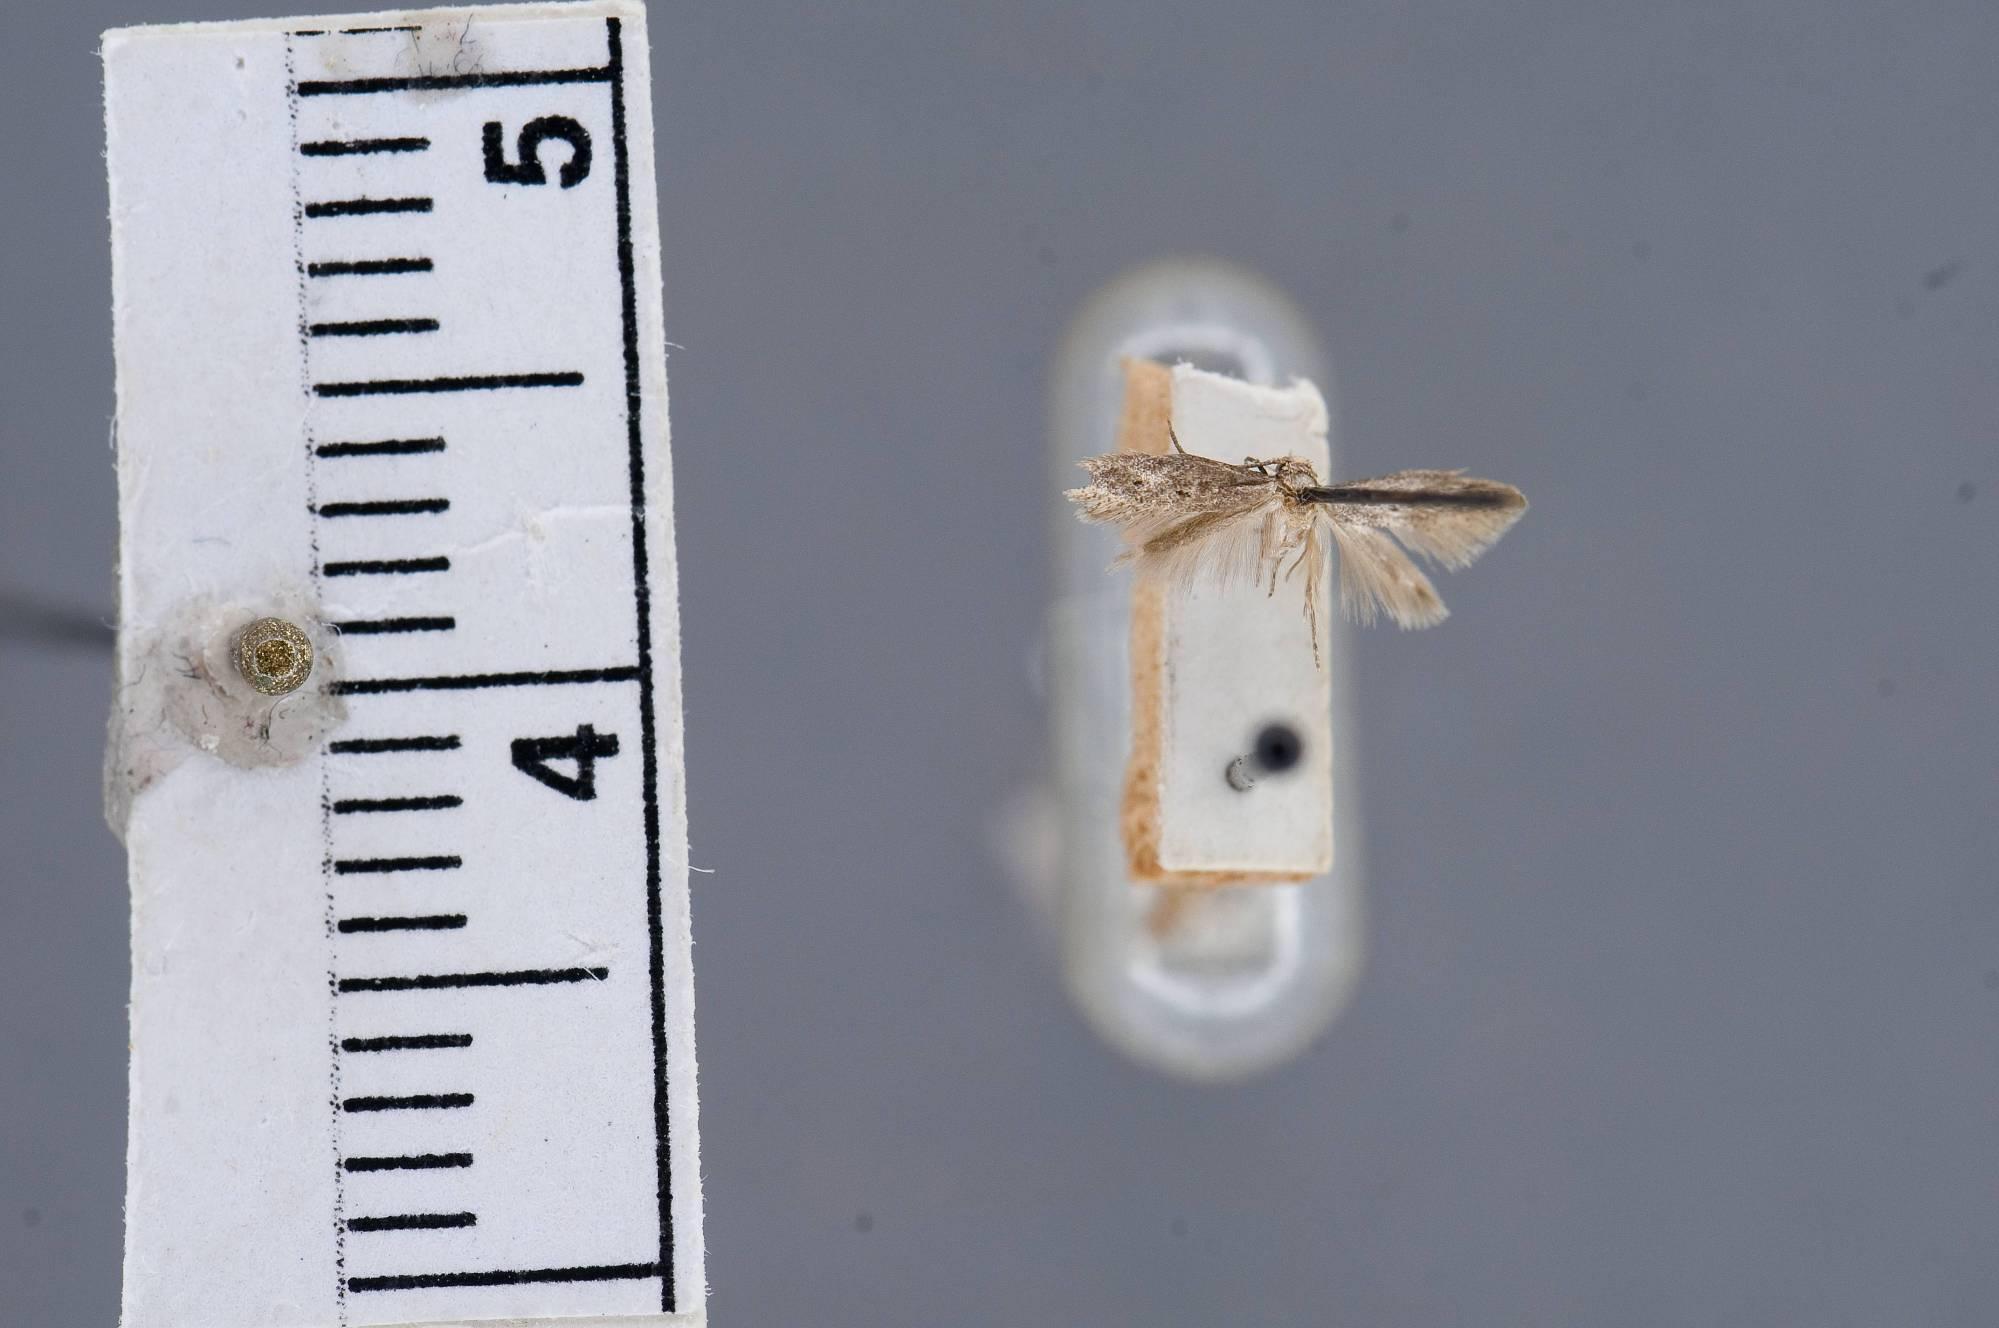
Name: Swezeyula lonicerae
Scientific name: Swezeyula lonicerae Zimmerman & Bradley, 1950
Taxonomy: Animalia, Arthropoda, Insecta, Lepidoptera, Glossata, Elachistidae, Elachistinae
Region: O. H. Swezey
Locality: Makiki Valley, Honolulu, Hawaii, United States
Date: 4 Dec 1949